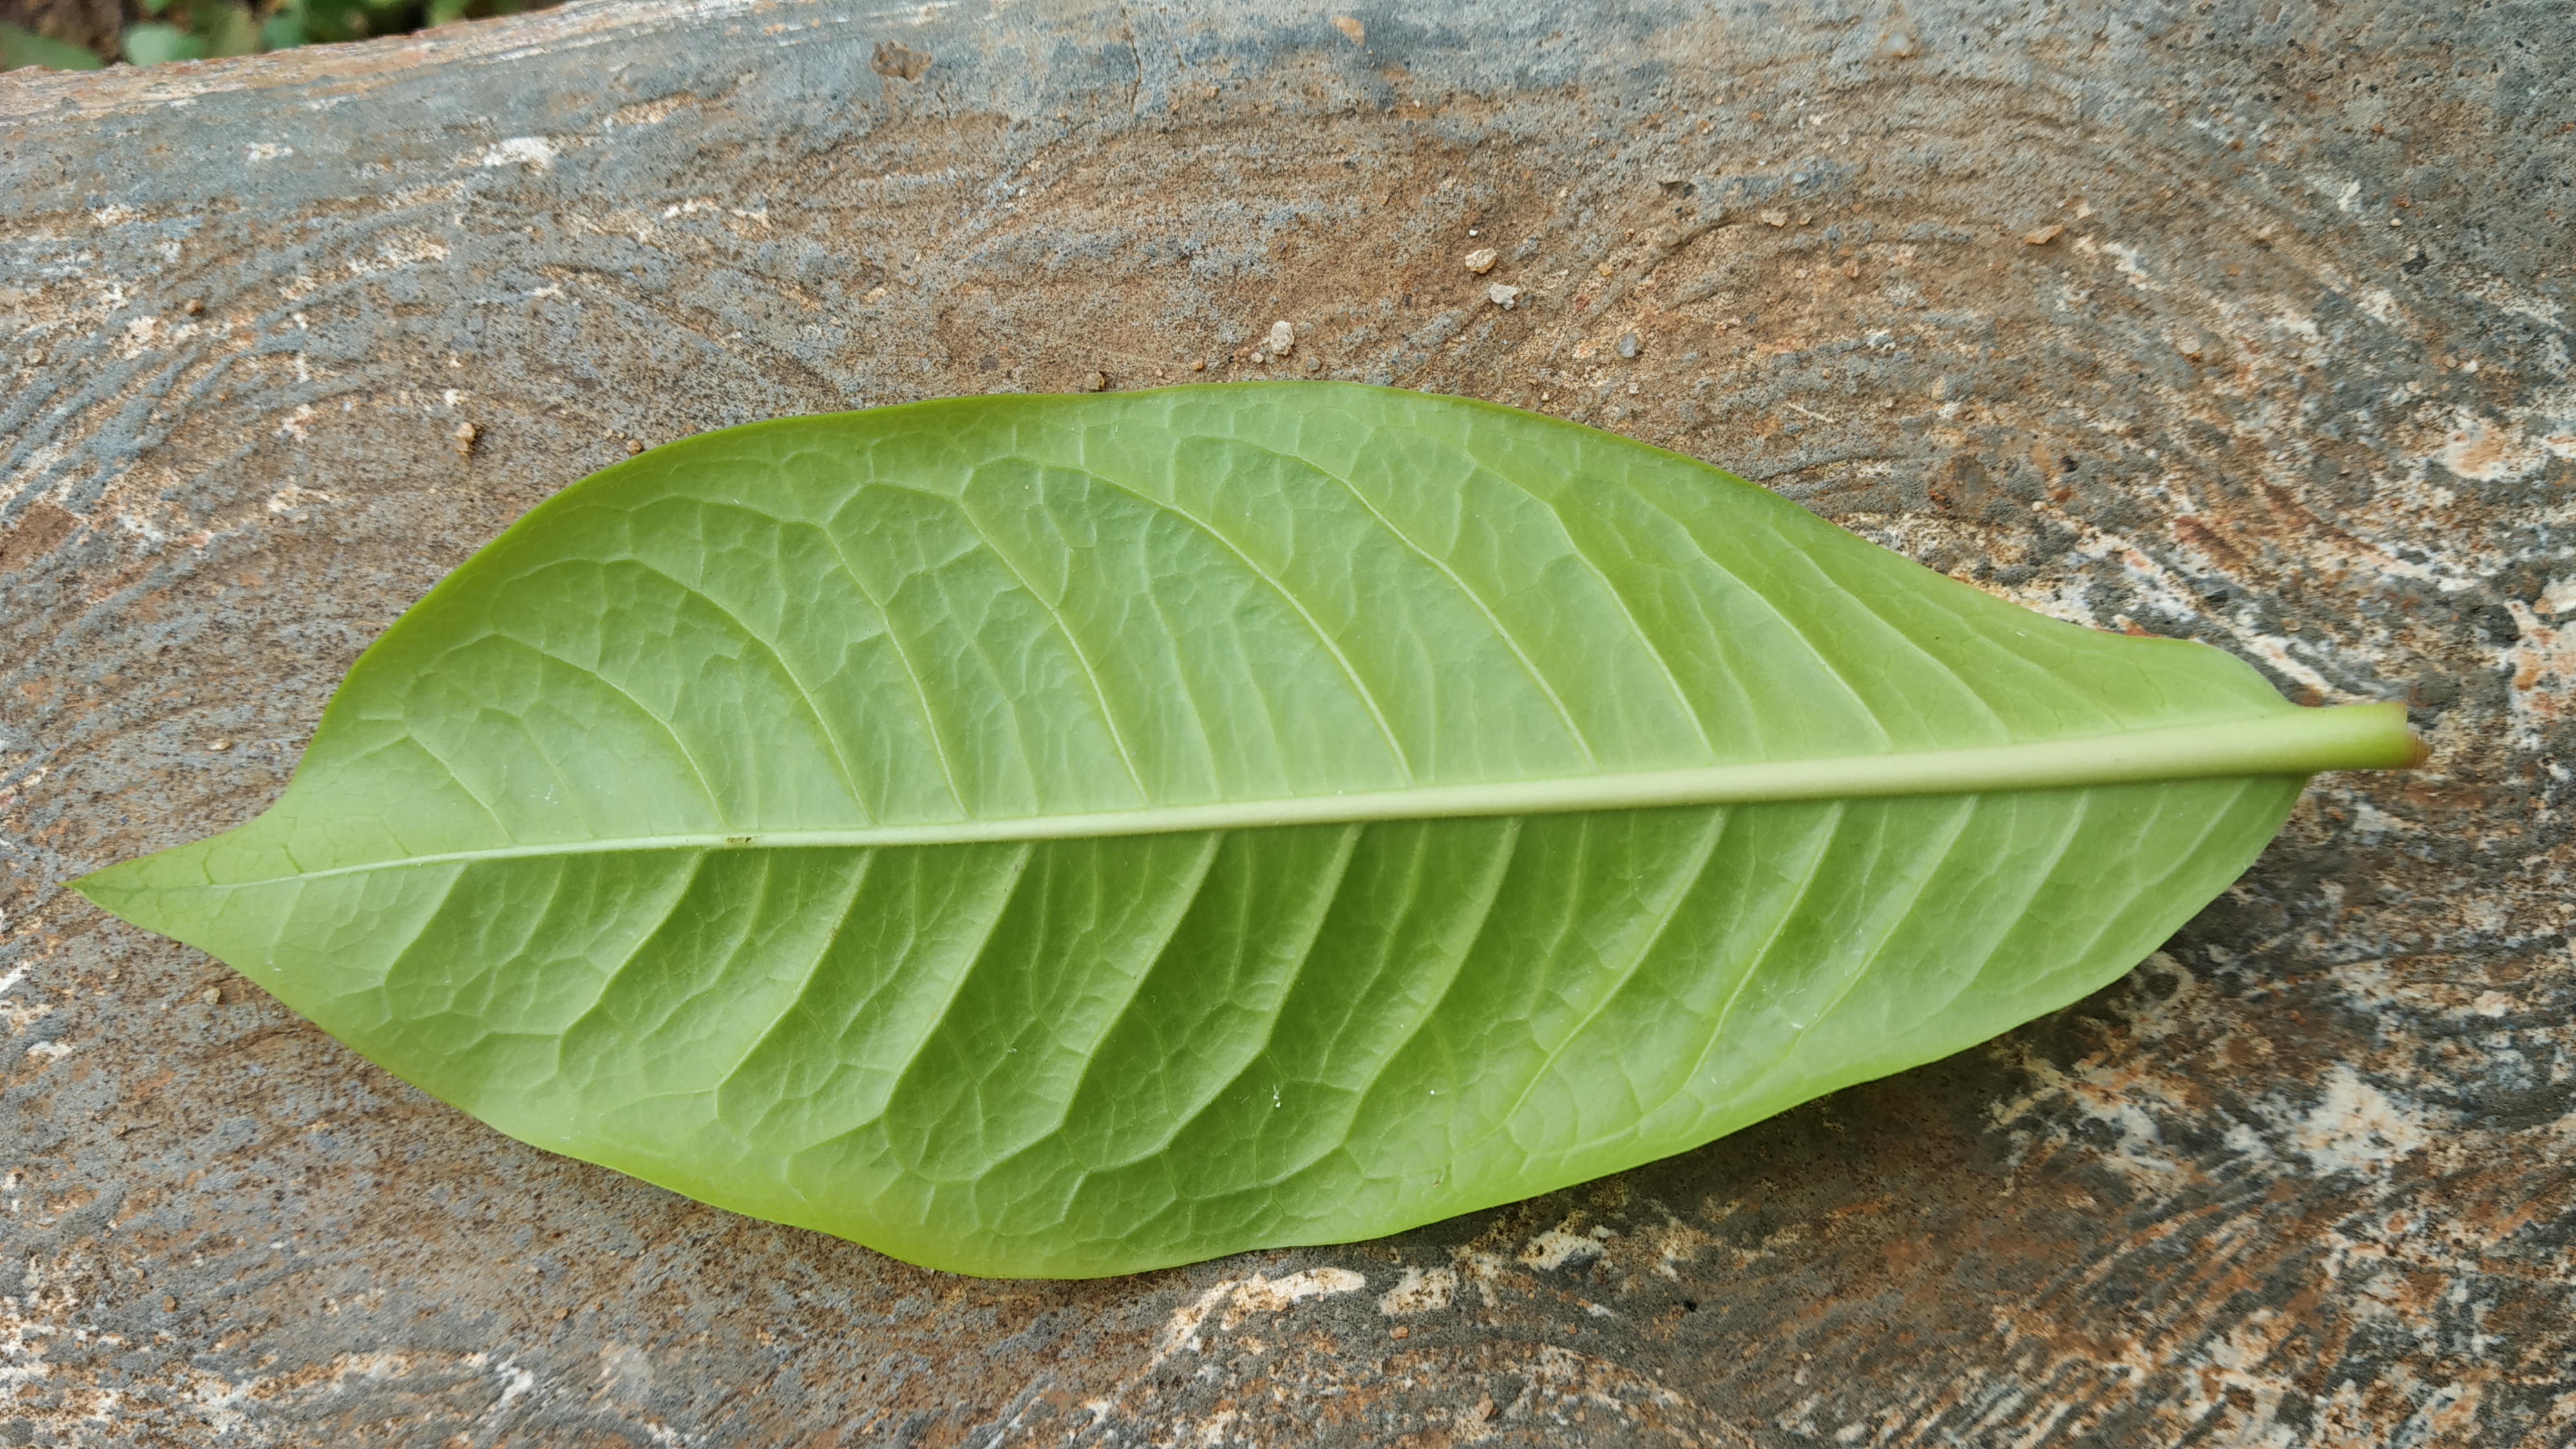
Plant: kepala